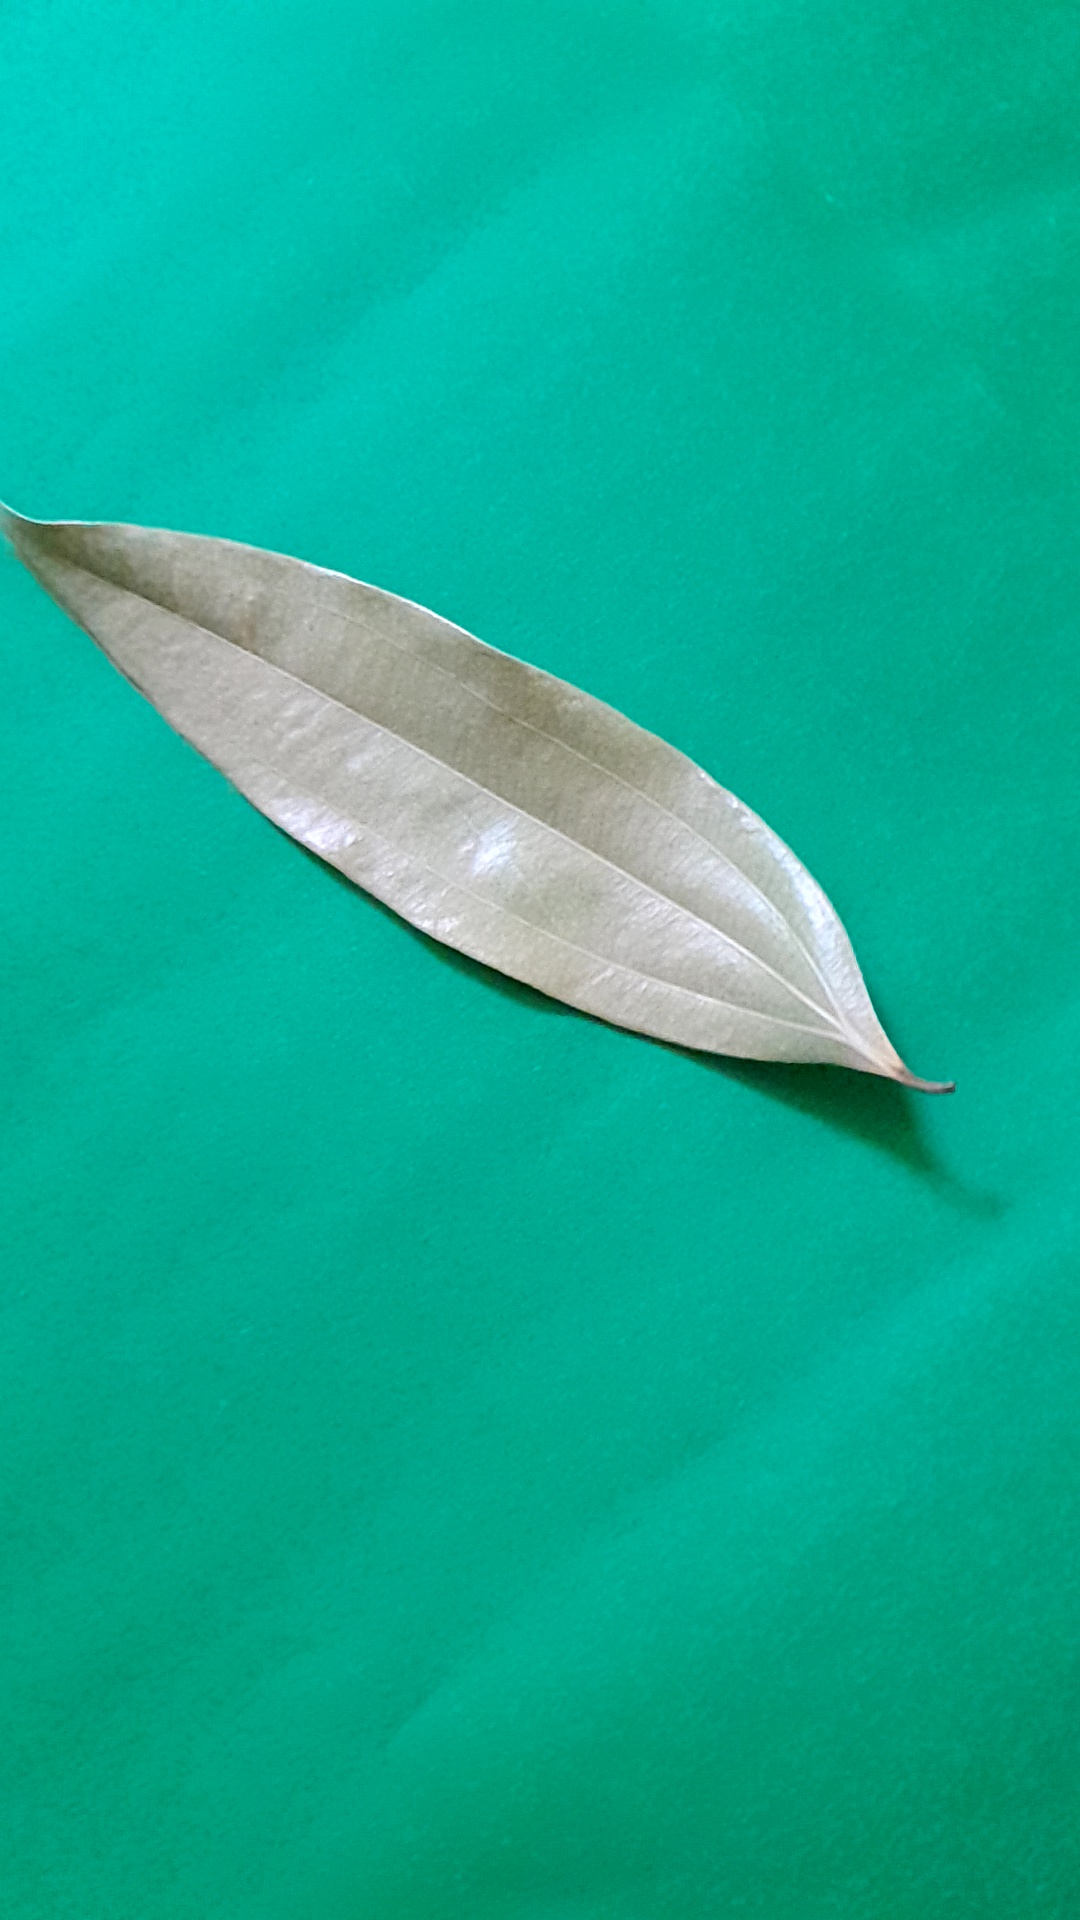
Label: Dry Leaf